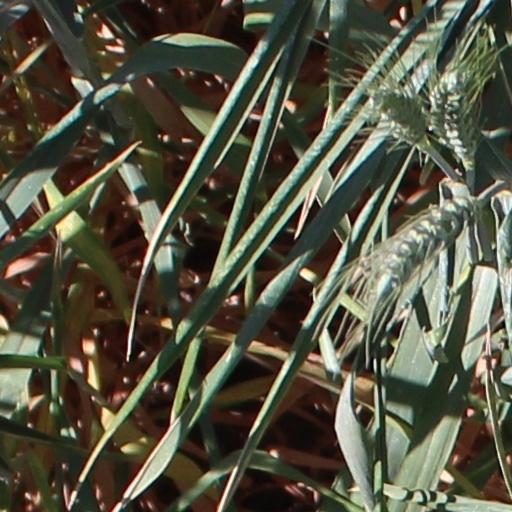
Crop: wheat